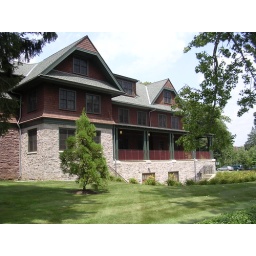
This is the building I work in. My office is right above the porch.